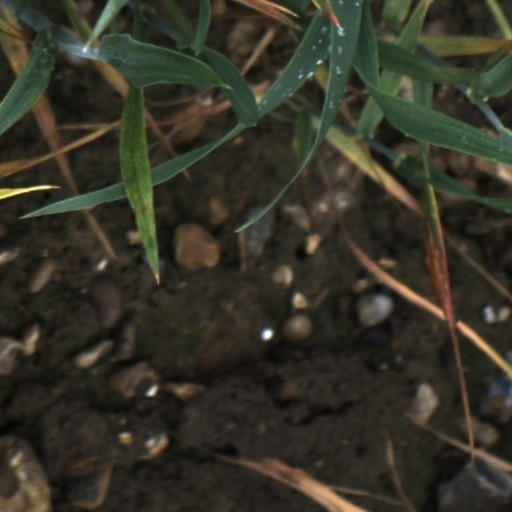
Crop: wheat